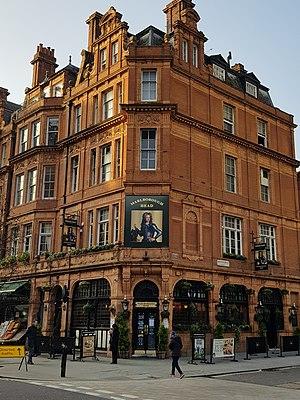
Pub ""The Marlborough Head"", 24 North Audley Street, Londres."
North Audley Street est une rue de la ville de Londres. Elle est située dans la cité de Westminster, dans le quartier de Mayfair.